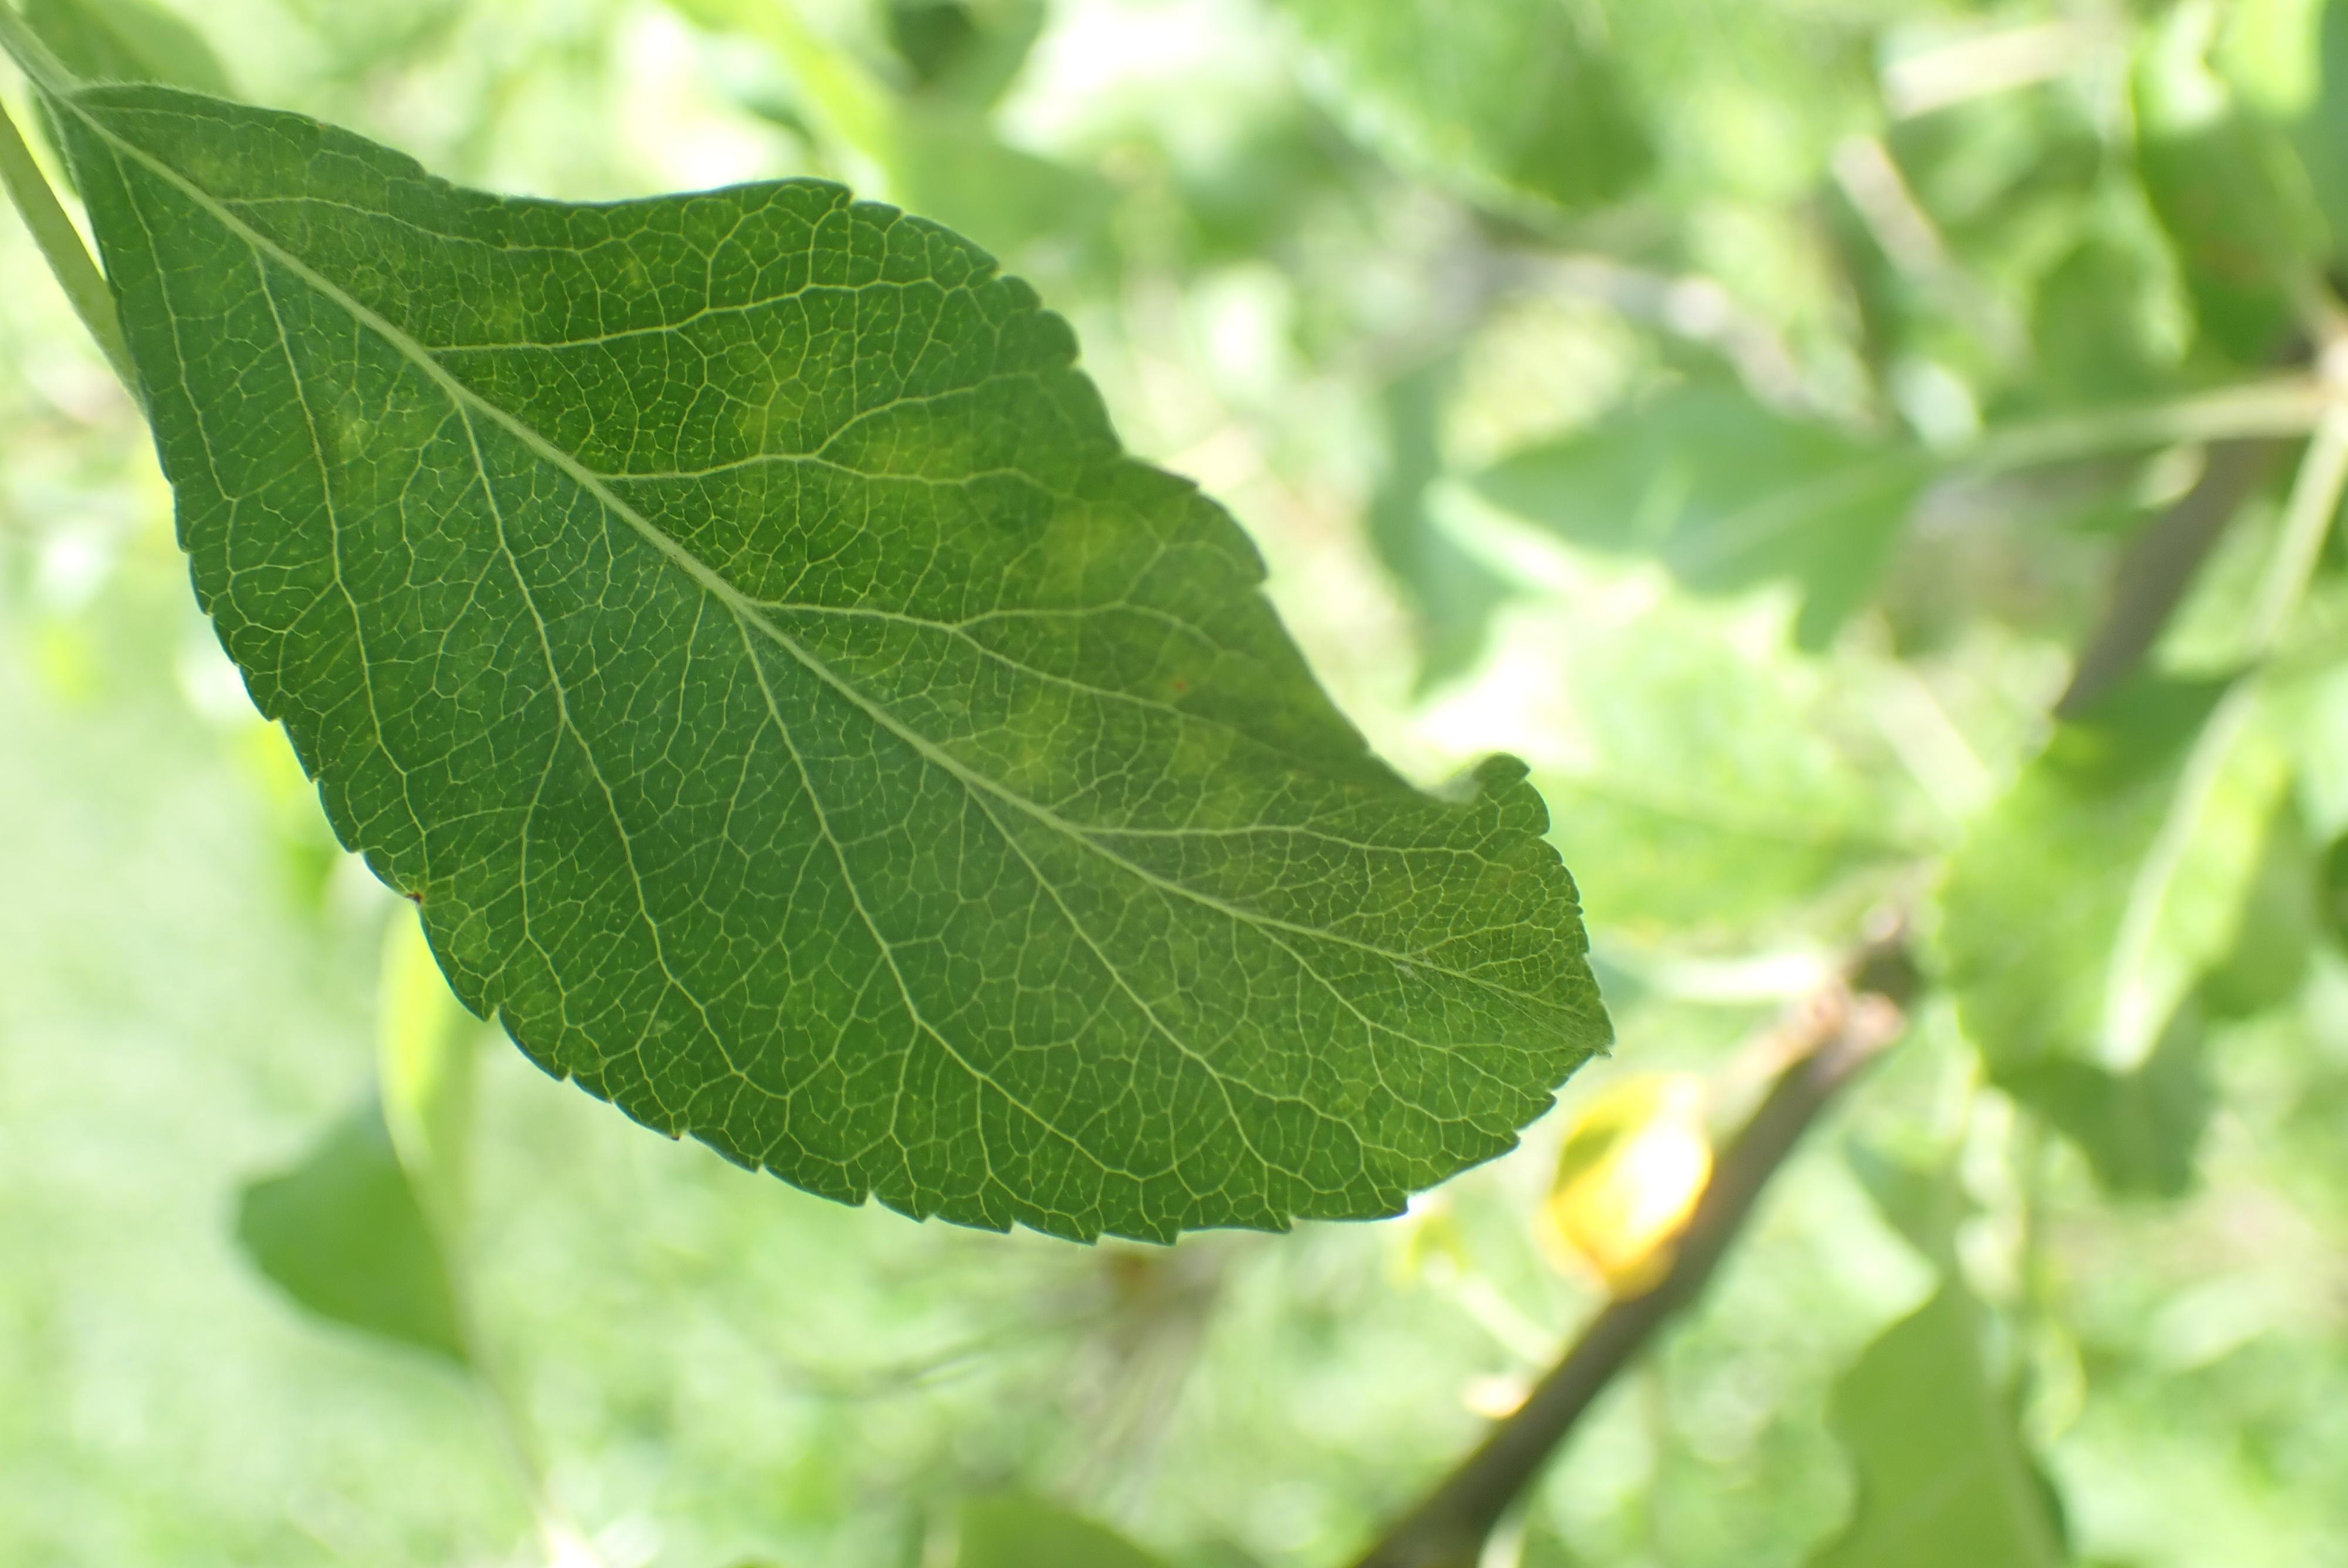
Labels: scab